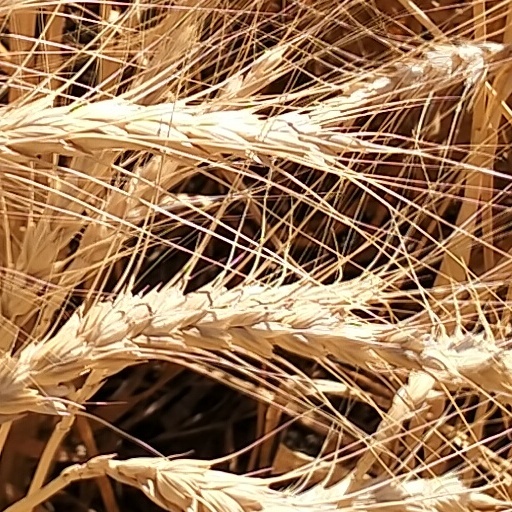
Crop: wheat